Sheila Jordan

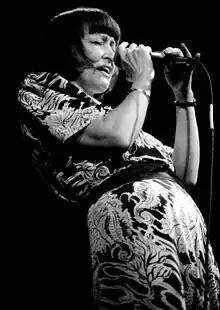
Sheila Jordan in 1985

In 1974, Jordan was Artist in Residence at City College of New York and taught there from 1978–2005. In 2006, she was presented the Manhattan Association of Cabarets & Clubs (MAC) Lifetime Achievement Award and celebrated 28 years as an adjunct professor of music. She has taught at University of Massachusetts at Amherst and the Vermont Jazz Center, Interplay Jazz and Arts, as well as teaching international workshops.